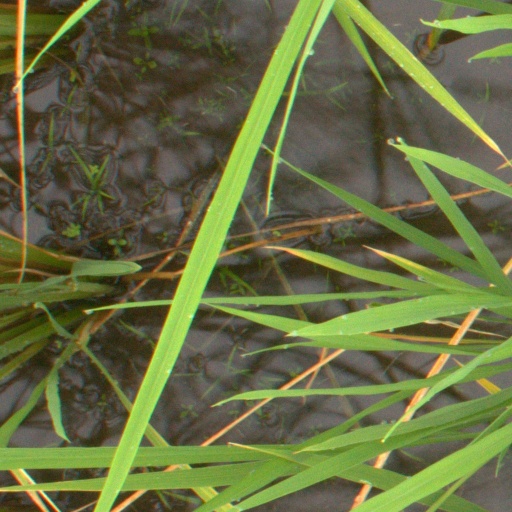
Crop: rice